Mole (sauce)

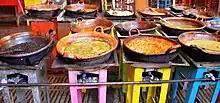
Mole and other dishes simmering in cazuela in Chalma, Malinalco, Mexico State

Various types of mole sauces can be found throughout the center of Mexico toward the south. There is the mole michoacan from Michoacan, mole prieto from Tlaxcala, mole ranchero from Morelos, mole tamaulipeco from Tamaulipas, mole xiqueño from Xico, Veracruz and more.